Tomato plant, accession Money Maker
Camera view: horizontal (90 deg, fisheye); turntable rotation: 270 degrees
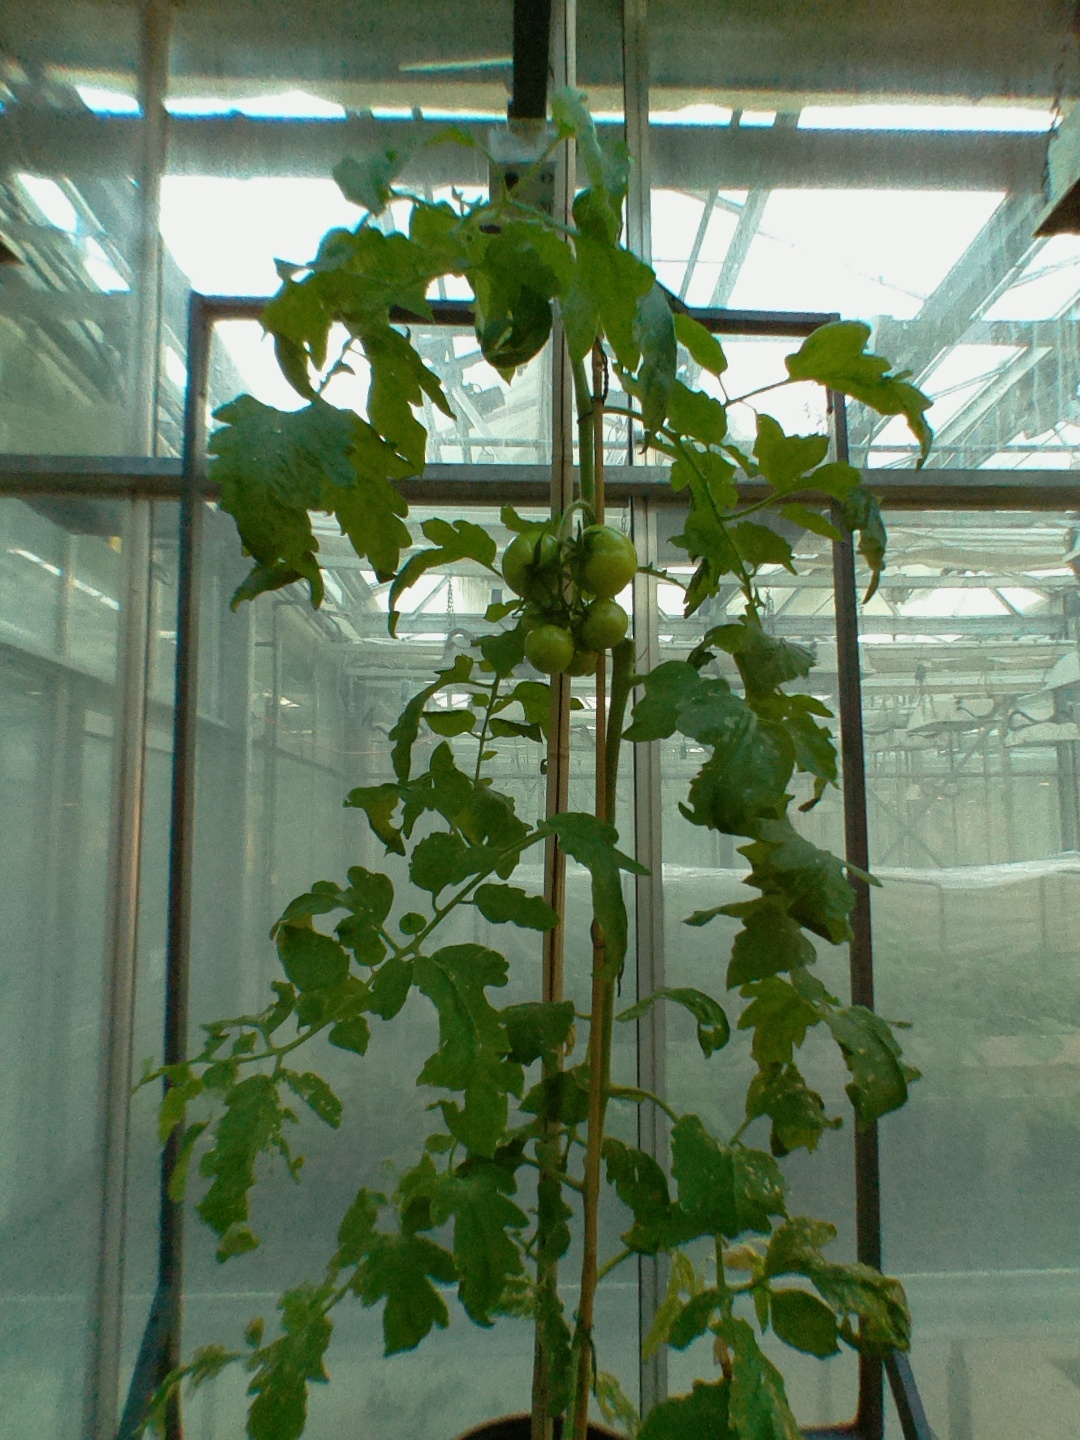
BBCH growth stage 74: 40%-50% of final fruit size